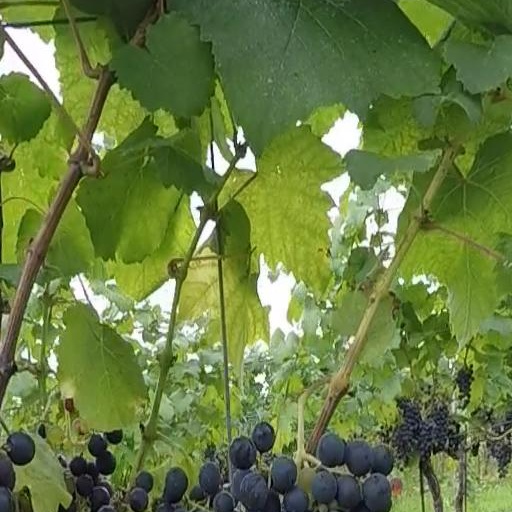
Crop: grape